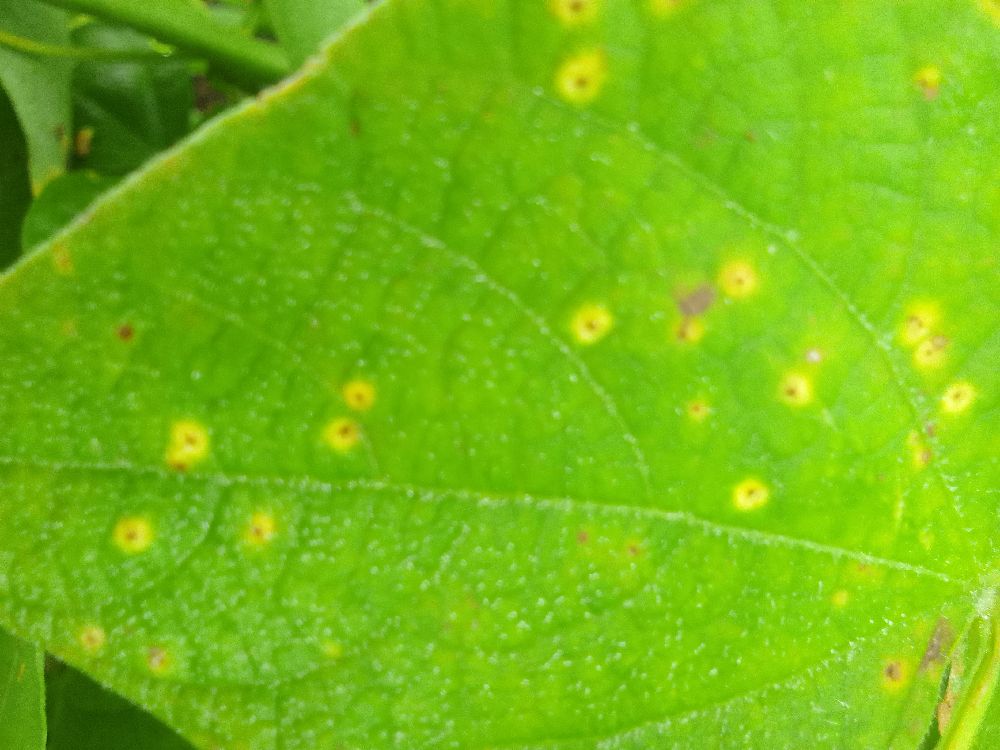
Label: rust